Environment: real
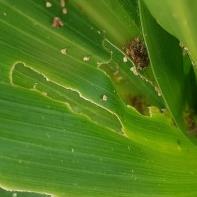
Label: fall_armyworm